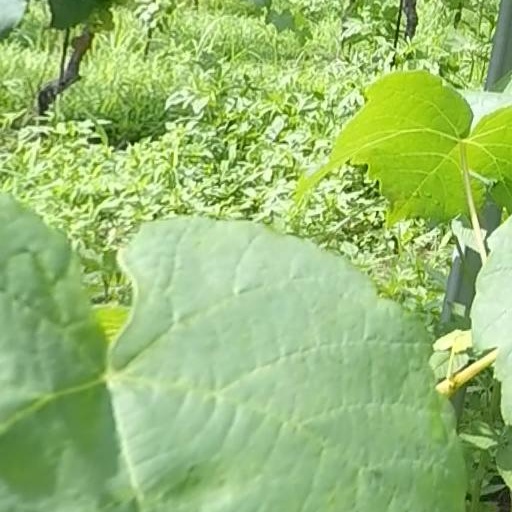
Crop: grape